Kosta Angeli Radovani

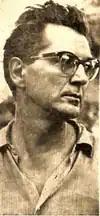
Kosta Angeli Radovani in 11.10.1962 in Kumanovo

Kosta Angeli Radovani (6 October 1916 – 27 February 2002) was a Croatian sculptor and member of the Croatian Academy of Sciences and Arts.